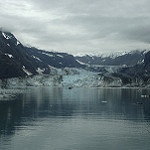
Label: glacier